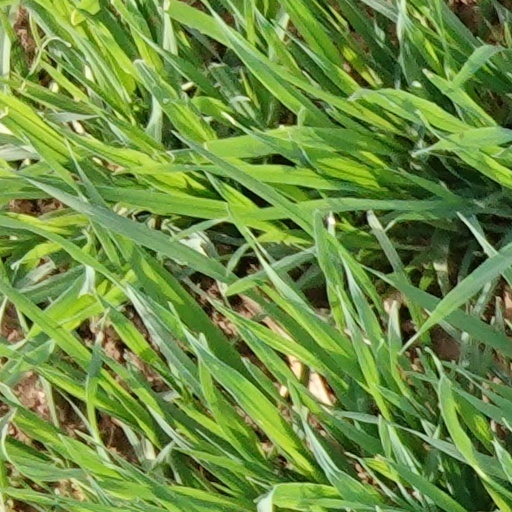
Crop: wheat